Luis Manuel Corchete

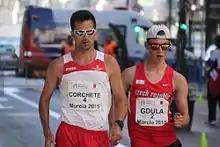
Corchete "(left)" in 2015

Luis Manuel Corchete Martínez (born 14 May 1984) is a Spanish athlete who specialises in racewalking. He competed at the 2020 Olympic Games and was the Spanish national champion in 2021 in the 50 km race walk.